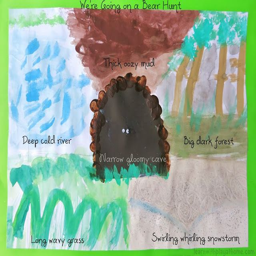
we 're going on an inspired art work for kids